Frank Nagai

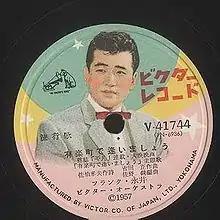
Image at vinyl record for "Yūrakuchō de Aimashō" (1957) featuring Frank Nagai.

Frank Nagai was born in Matsuyama, Miyagi, Japan. He had his major debut in 1954 when he was discovered by composer Tadashi Yoshida (吉田 正). He had many hit songs such as "Yurakucho de Aimasho", "Tokyo Night Club", "Kimi Koishi", and "Omae ni". He also appeared in motion pictures, including the film "Nishi Ginza Eki Mae" (1958), for which he sang the title song.